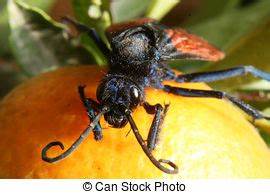
Label: spider